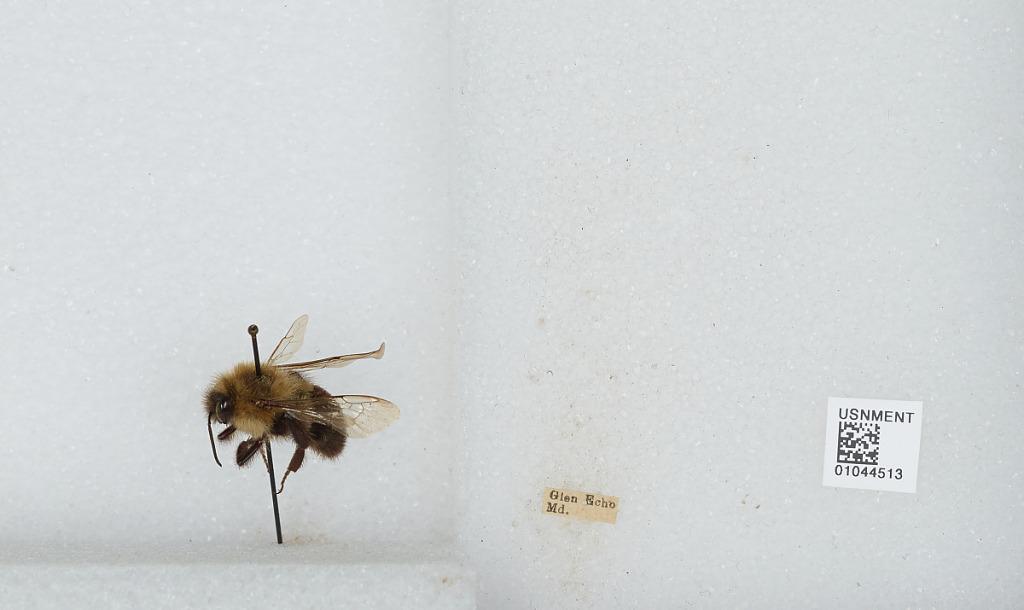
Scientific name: Bombus sp.
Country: United States
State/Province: Maryland
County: Montgomery
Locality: Glen Echo
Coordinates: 38.9686, -77.1425